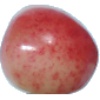
Label: cherry_rainier